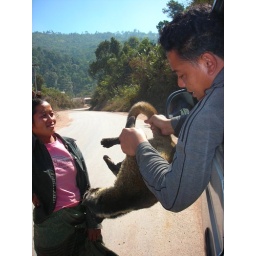
a wild animal purchased by the driver of my bus between Oudamxau and Nong Khiew, Laos